Renan Calheiros

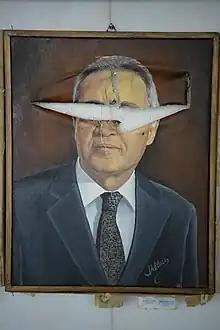
Portrait of Calheiros in the Palácio do Congresso Nacional, vandalized by Bolsonaro supporters during the 2023 invasion of the Praça dos Três Poderes

Calheiros worked for both the Fernando Collor de Mello and Fernando Henrique Cardoso governments.